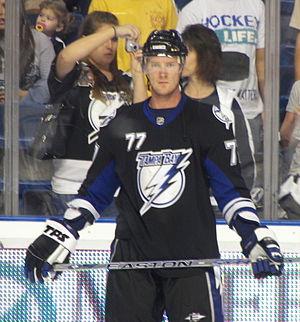
Christopher Gratton est un joueur professionnel canadien de hockey sur glace.